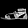
Label: Sandal